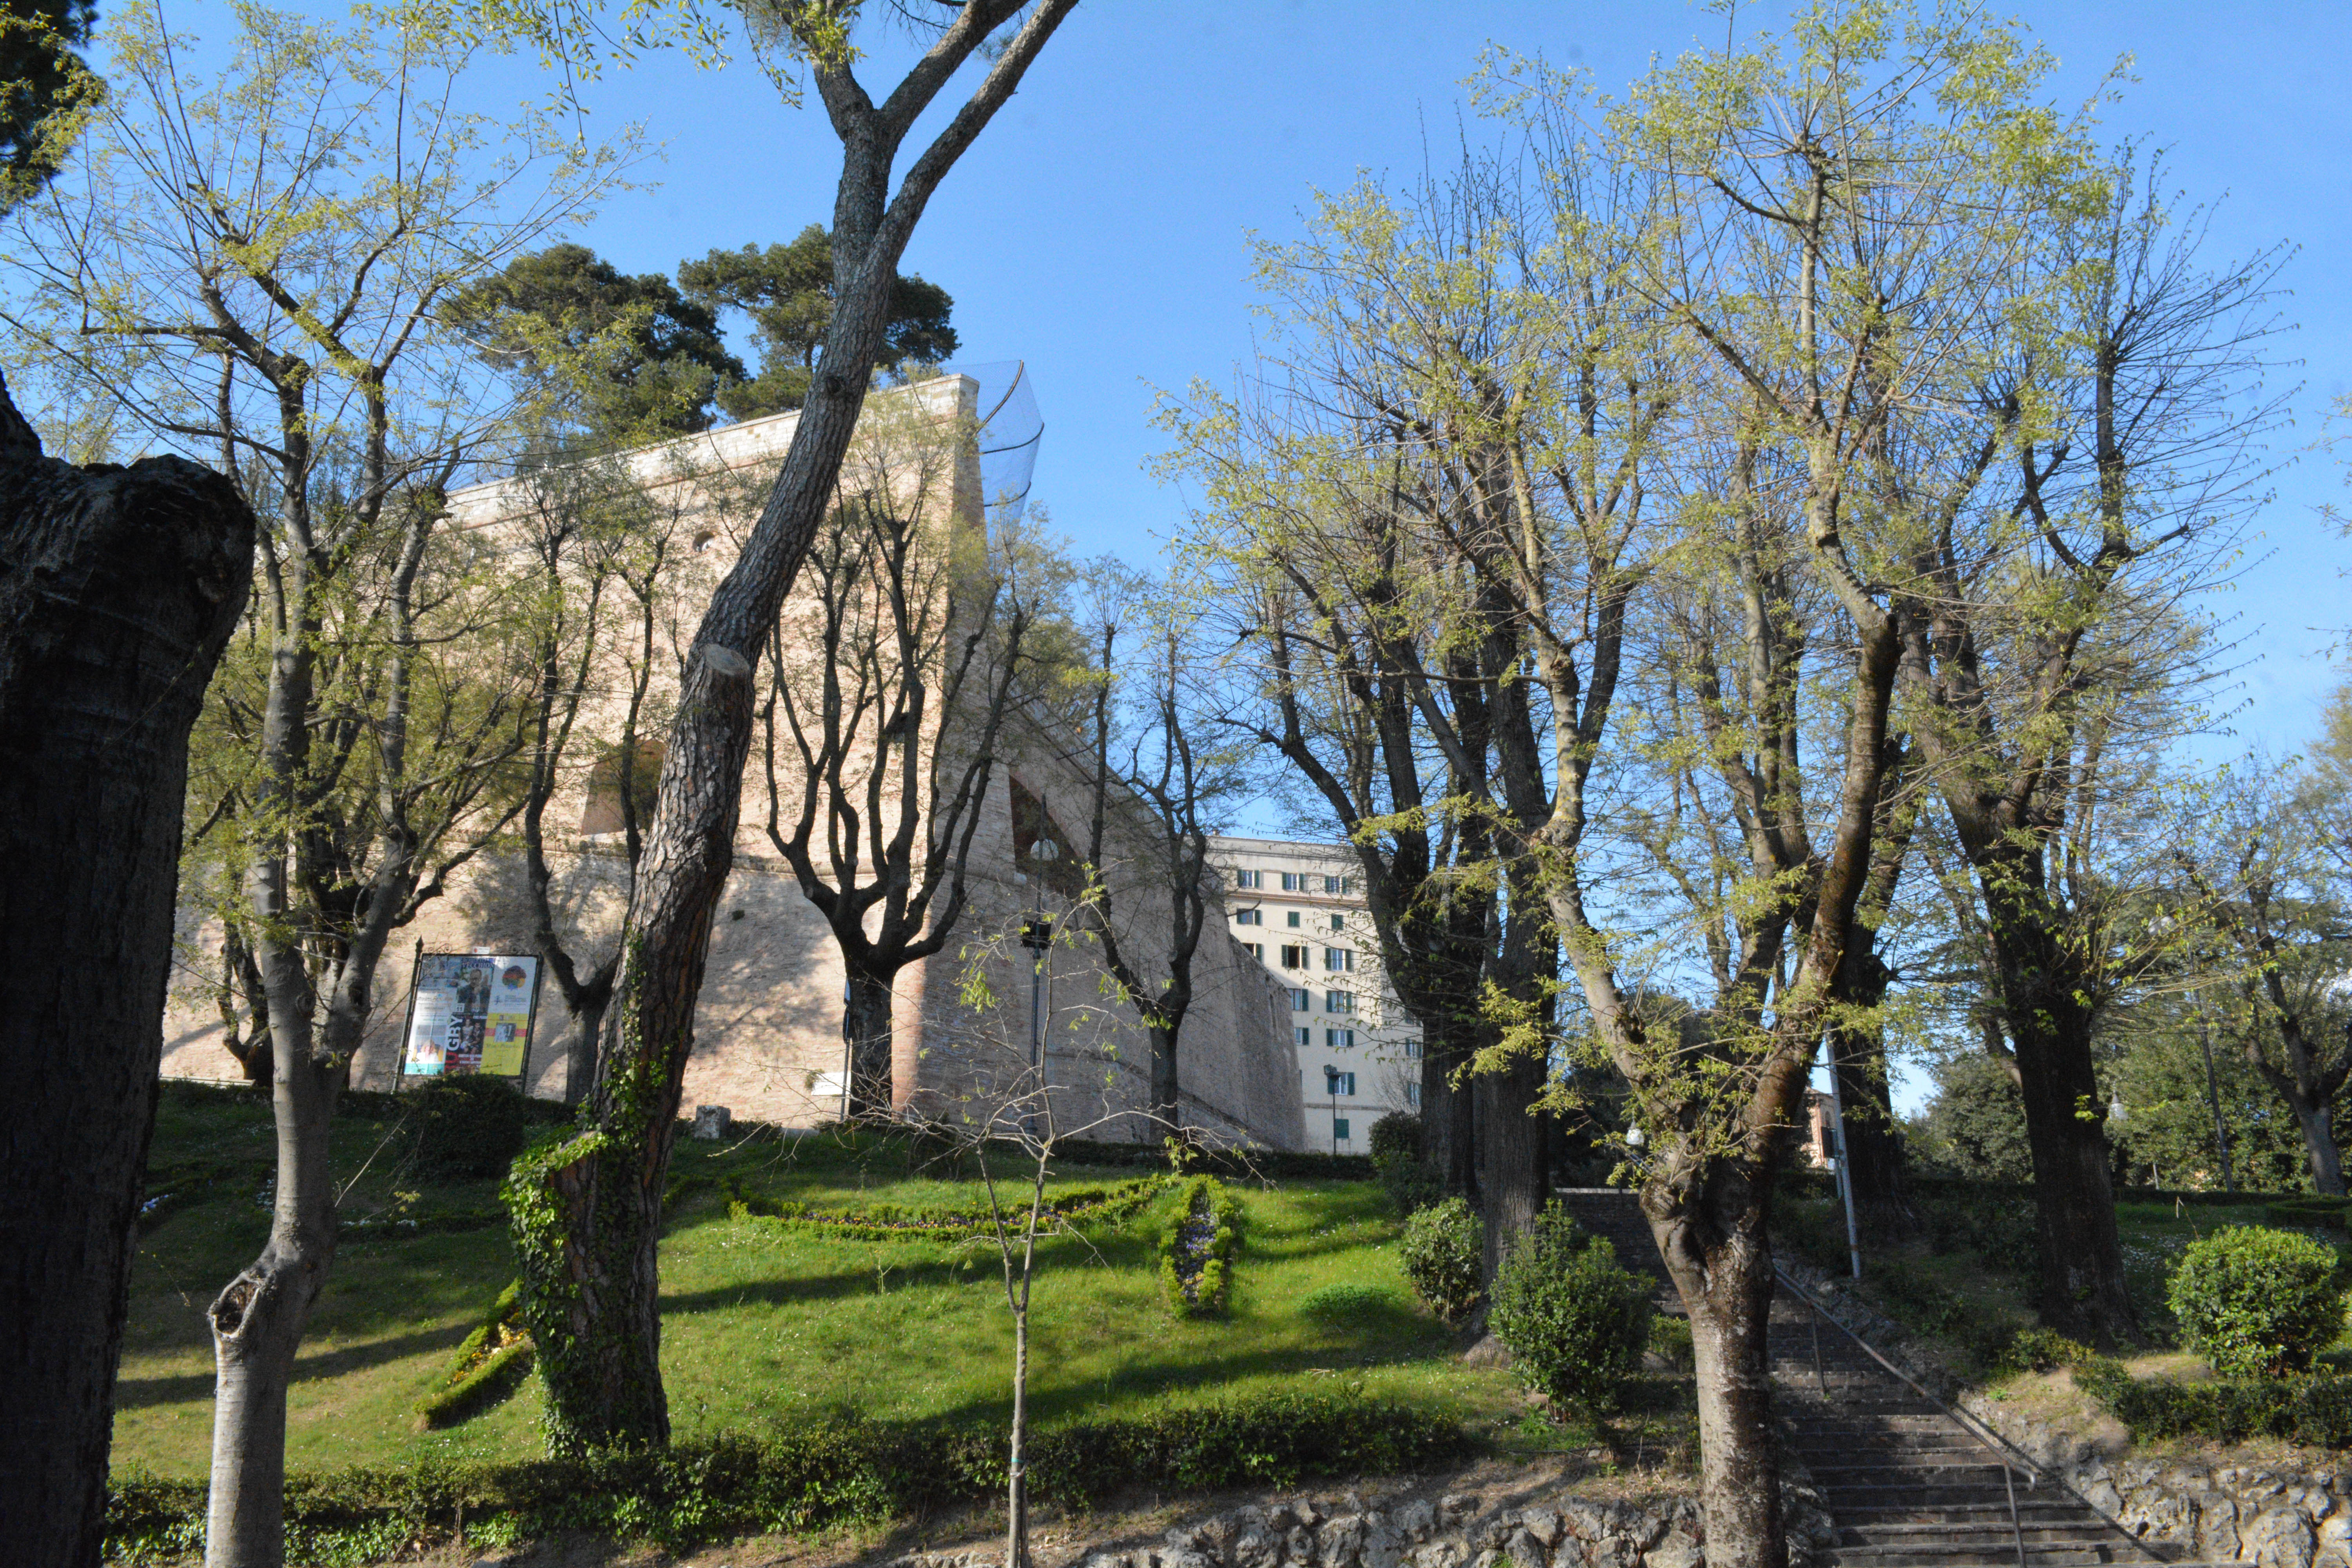
tree, village, ruins, rural area, woody plant